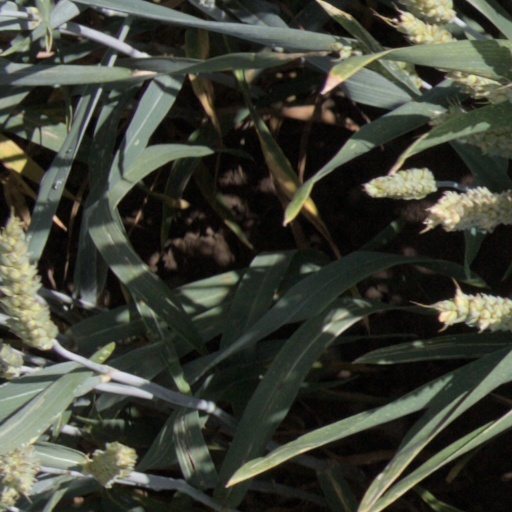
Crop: wheat